Ruth Belville

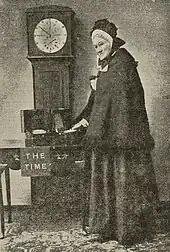
Maria Belville, 1892

Ruth Belville's father, John Henry Belville (1795–1856), created a service for 200 clients in 1836. Each morning, John Henry went to Greenwich Observatory, where he worked and set his watch to Greenwich Mean Time. He would then set off in his buggy and would set the clocks correctly for clients subscribed to the service.